Benadiri people

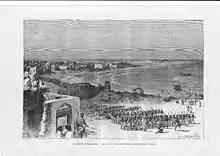
Shirka being done in 1885

The Shirka is a festival that happens annually in the Hamar Weyne district of Mogadishu. This festival is most generally known as dabshiid which translate to lighting of the fire in Somali (Neyrus in Persian), this festival occurs in Mogadishu at the same time as the Istunka in Afgooye, and is so similar as to be the same. The men gather in groups by lineage, and wear different coloured shirts with matching headbands to identify their clan affiliations, they also carry long sticks that they thrust up and down in rhythm as they chant and shuffle through the designated route of the neighbourhoods of Hamar Weyne. At the start of the shir festivities, the Reer Faqi elders, in keeping with their position of neutrality in the community, are called upon to bless the occasion. The festival starts and ends at Jama'a Xamar Weyne, Xamar Weyne near the Moorsho neighbourhood.